City of Adelaide (1864)

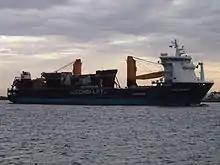
"City of Adelaide" clipper aboard MV "Palanpur", making her way up the Port River, adjacent to Torrens Island

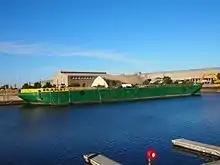
"Bradley" barge, seen on the northern side of Dock 1 at Port Adelaide

One hundred and forty-nine years after her first journey to Adelaide, "City of Adelaide" embarked on her last trip to the South Australian coast following a course reminiscent of the vessel's service in both the North Atlantic timber trade and the South Australian service. The old ship's journey commenced at 13:15 Central European Time on 26 November 2013, departing Rotterdam, Netherlands on the deck of MV "Palanpur". Effectively representing her old timber trade voyages, "City of Adelaide" crossed the Atlantic arriving in the United States' port of Norfolk, Virginia on 9 December. On 13 December, "Palanpur" continued southward to rejoin the historic clipper route between the UK and Australia off the coast of Brazil.